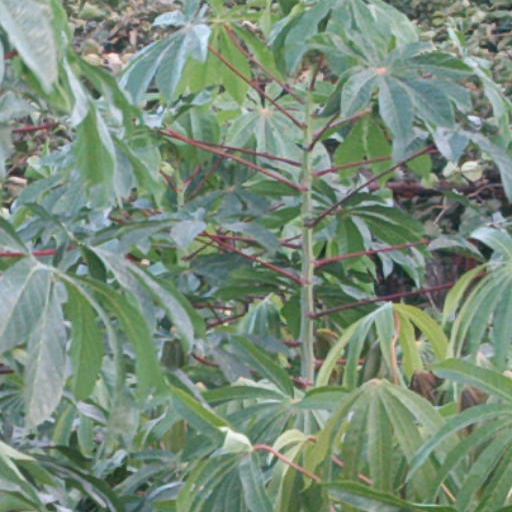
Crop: cassava